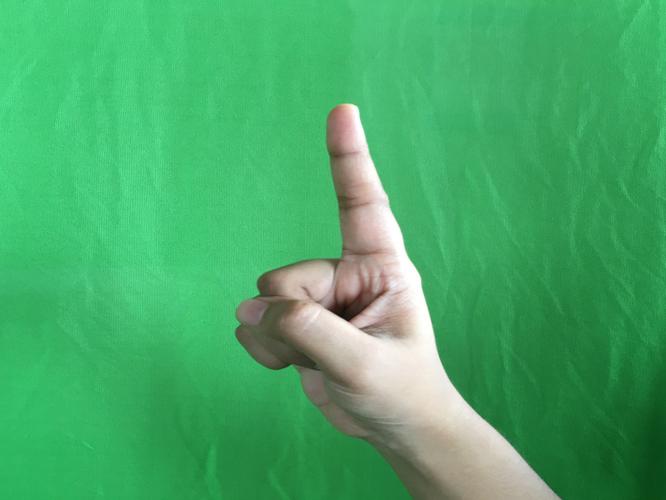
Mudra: Suchi
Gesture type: single_hand